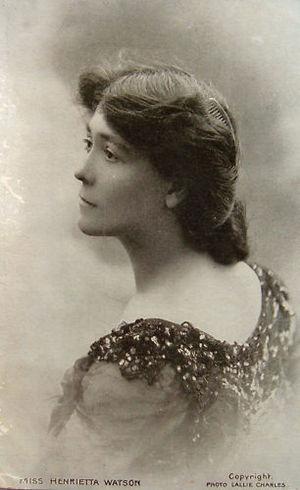
Lallie Charles est une photographe anglaise, qui, avec sa sœur Rita Martin, a connu un grand succès commercial, en tant que portraitiste féminine, du début du XXᵉ siècle.